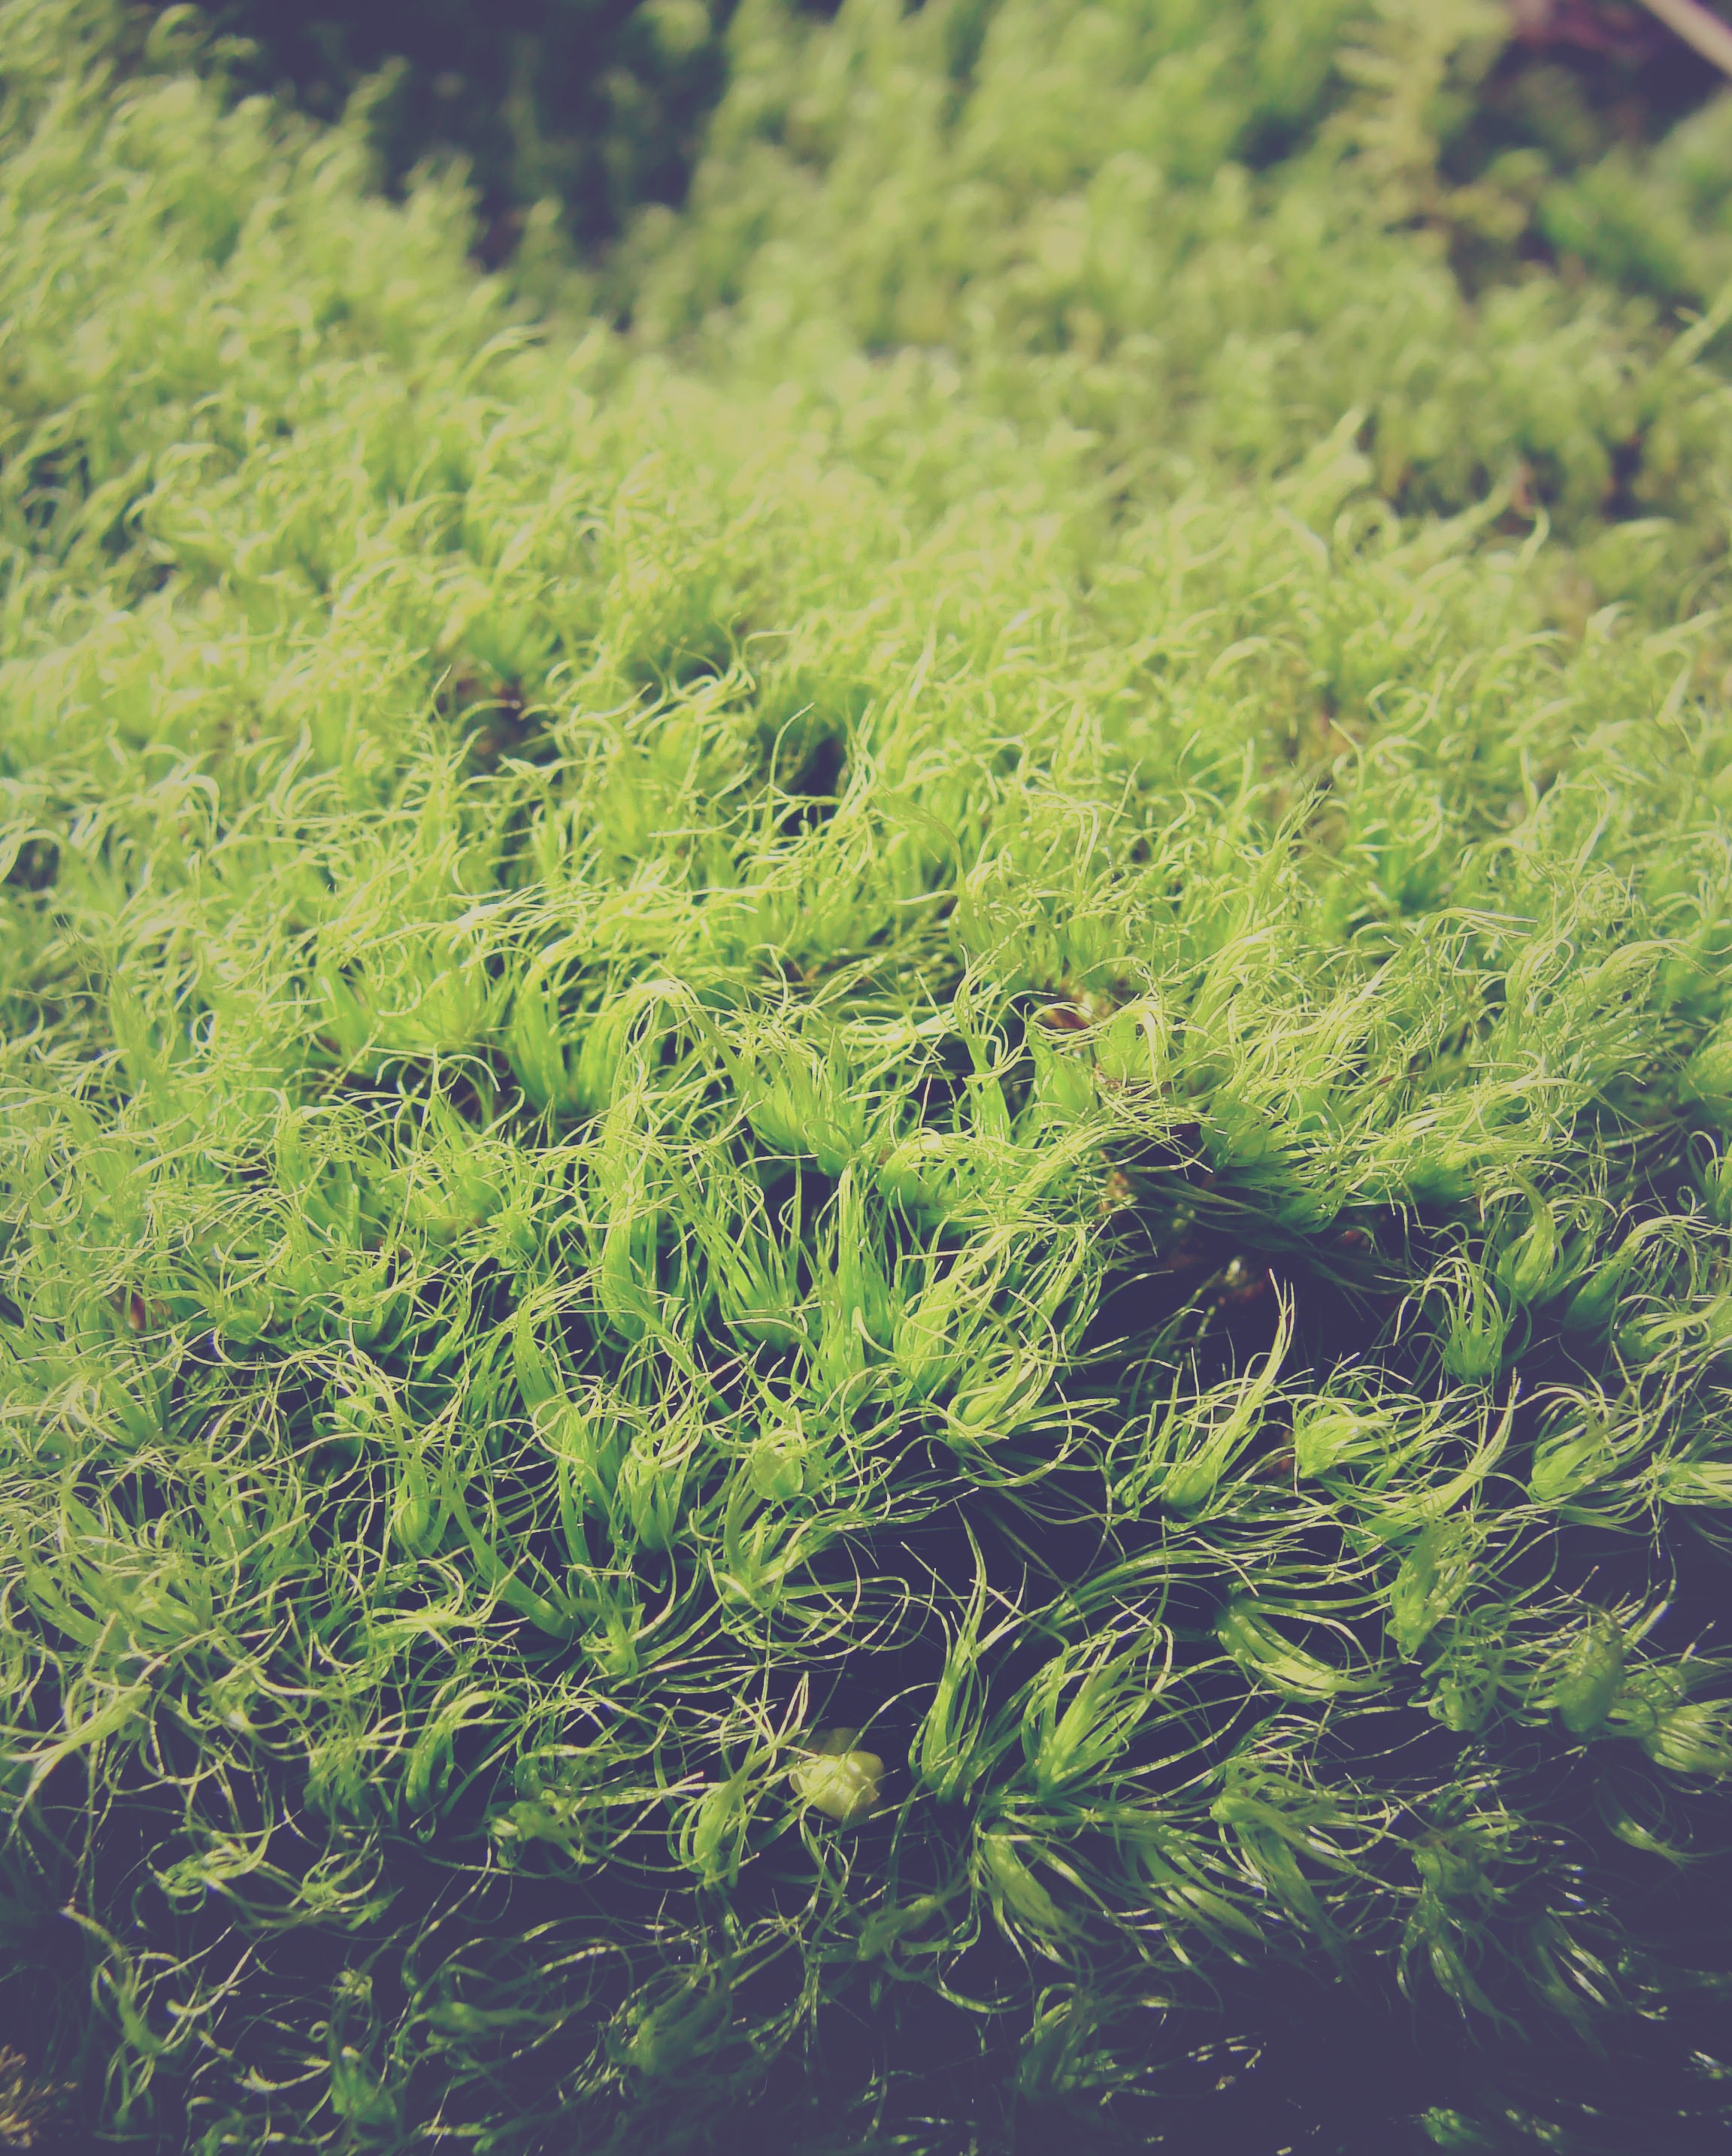
tree, forest, grass, plant, leaf, flower, moss, green, soil, botany, flora, spruce, algae, vegetation, shrub, rainforest, wetland, woodland, habitat, ecosystem, biome, natural environment, grass family, woody plant, temperate coniferous forest, land plant